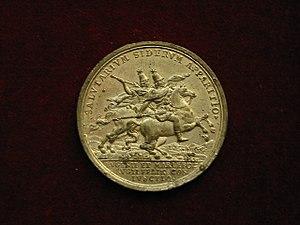
La bataille d'Audenarde est une bataille de la guerre de Succession d'Espagne qui eut lieu aux abords de la ville flamande du même nom, en Belgique, le 11 juillet 1708. L'armée française du duc de Vendôme y fut battue par les Impériaux du Prince Eugène et les Anglais du duc de Marlborough.